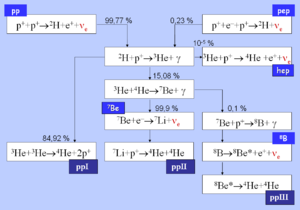
La chaîne proton-proton, aussi connue comme chaîne PP, est l'une des deux chaînes de réactions de fusion nucléaire par lesquelles les étoiles produisent de l'énergie, l'autre réaction étant le cycle carbone-azote-oxygène. Elle est prédominante dans les étoiles de masse relativement faible, comme celle du Soleil ou moindre.